Don Lind

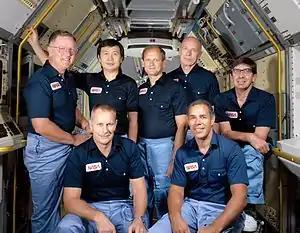
The crew of the STS-51-B mission. Lind is at the far left

For the Space Shuttle program, Lind was reassigned as a mission specialist along with McCandless (who, unlike Lind, continued to train as a potential Space Shuttle orbiter pilot until 1983) and the remaining Apollo-era scientist-astronauts. During this period, he was a member of the Astronaut Office's Operations Missions development group, responsible for developing payloads for the early Space Shuttle Orbital Flight Test (OFT) missions and the Canadarm.